Third-party evidence for Apollo Moon landings

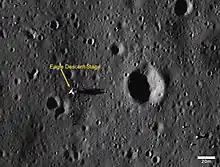
Chandrayaan-2 image of the Lunar Module "Eagle" descent stage at Tranquility Base

In April 2021 the ISRO Chandrayaan-2 orbiter captured an image of the Apollo 11 Lunar Module "Eagle" descent stage. The orbiter's image of Tranquility Base, the Apollo 11 landing site, was released to the public in a presentation on September 3, 2021.